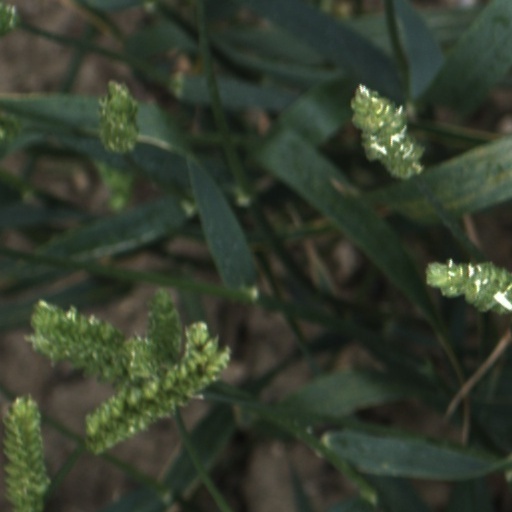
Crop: wheat